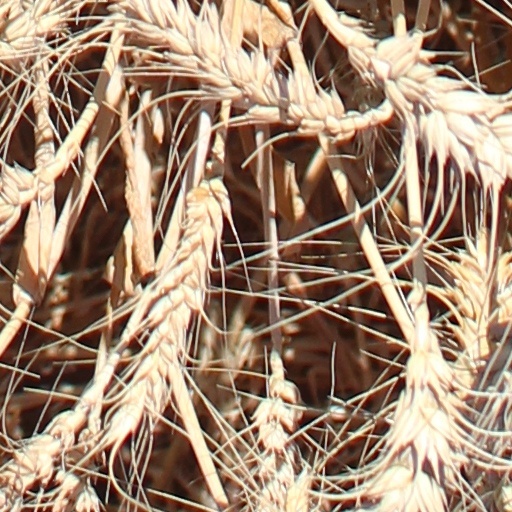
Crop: wheat